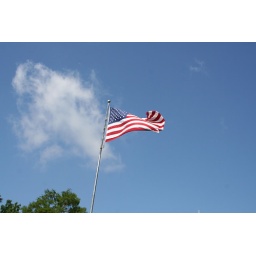
American flag against blue sky with light cloud no. 8404